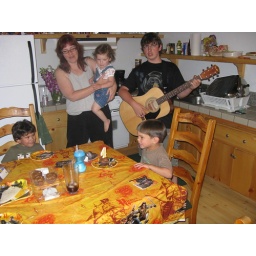
Singing "Happy Birthday" to the boy in our Cabin kitchen